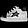
Label: Sneaker